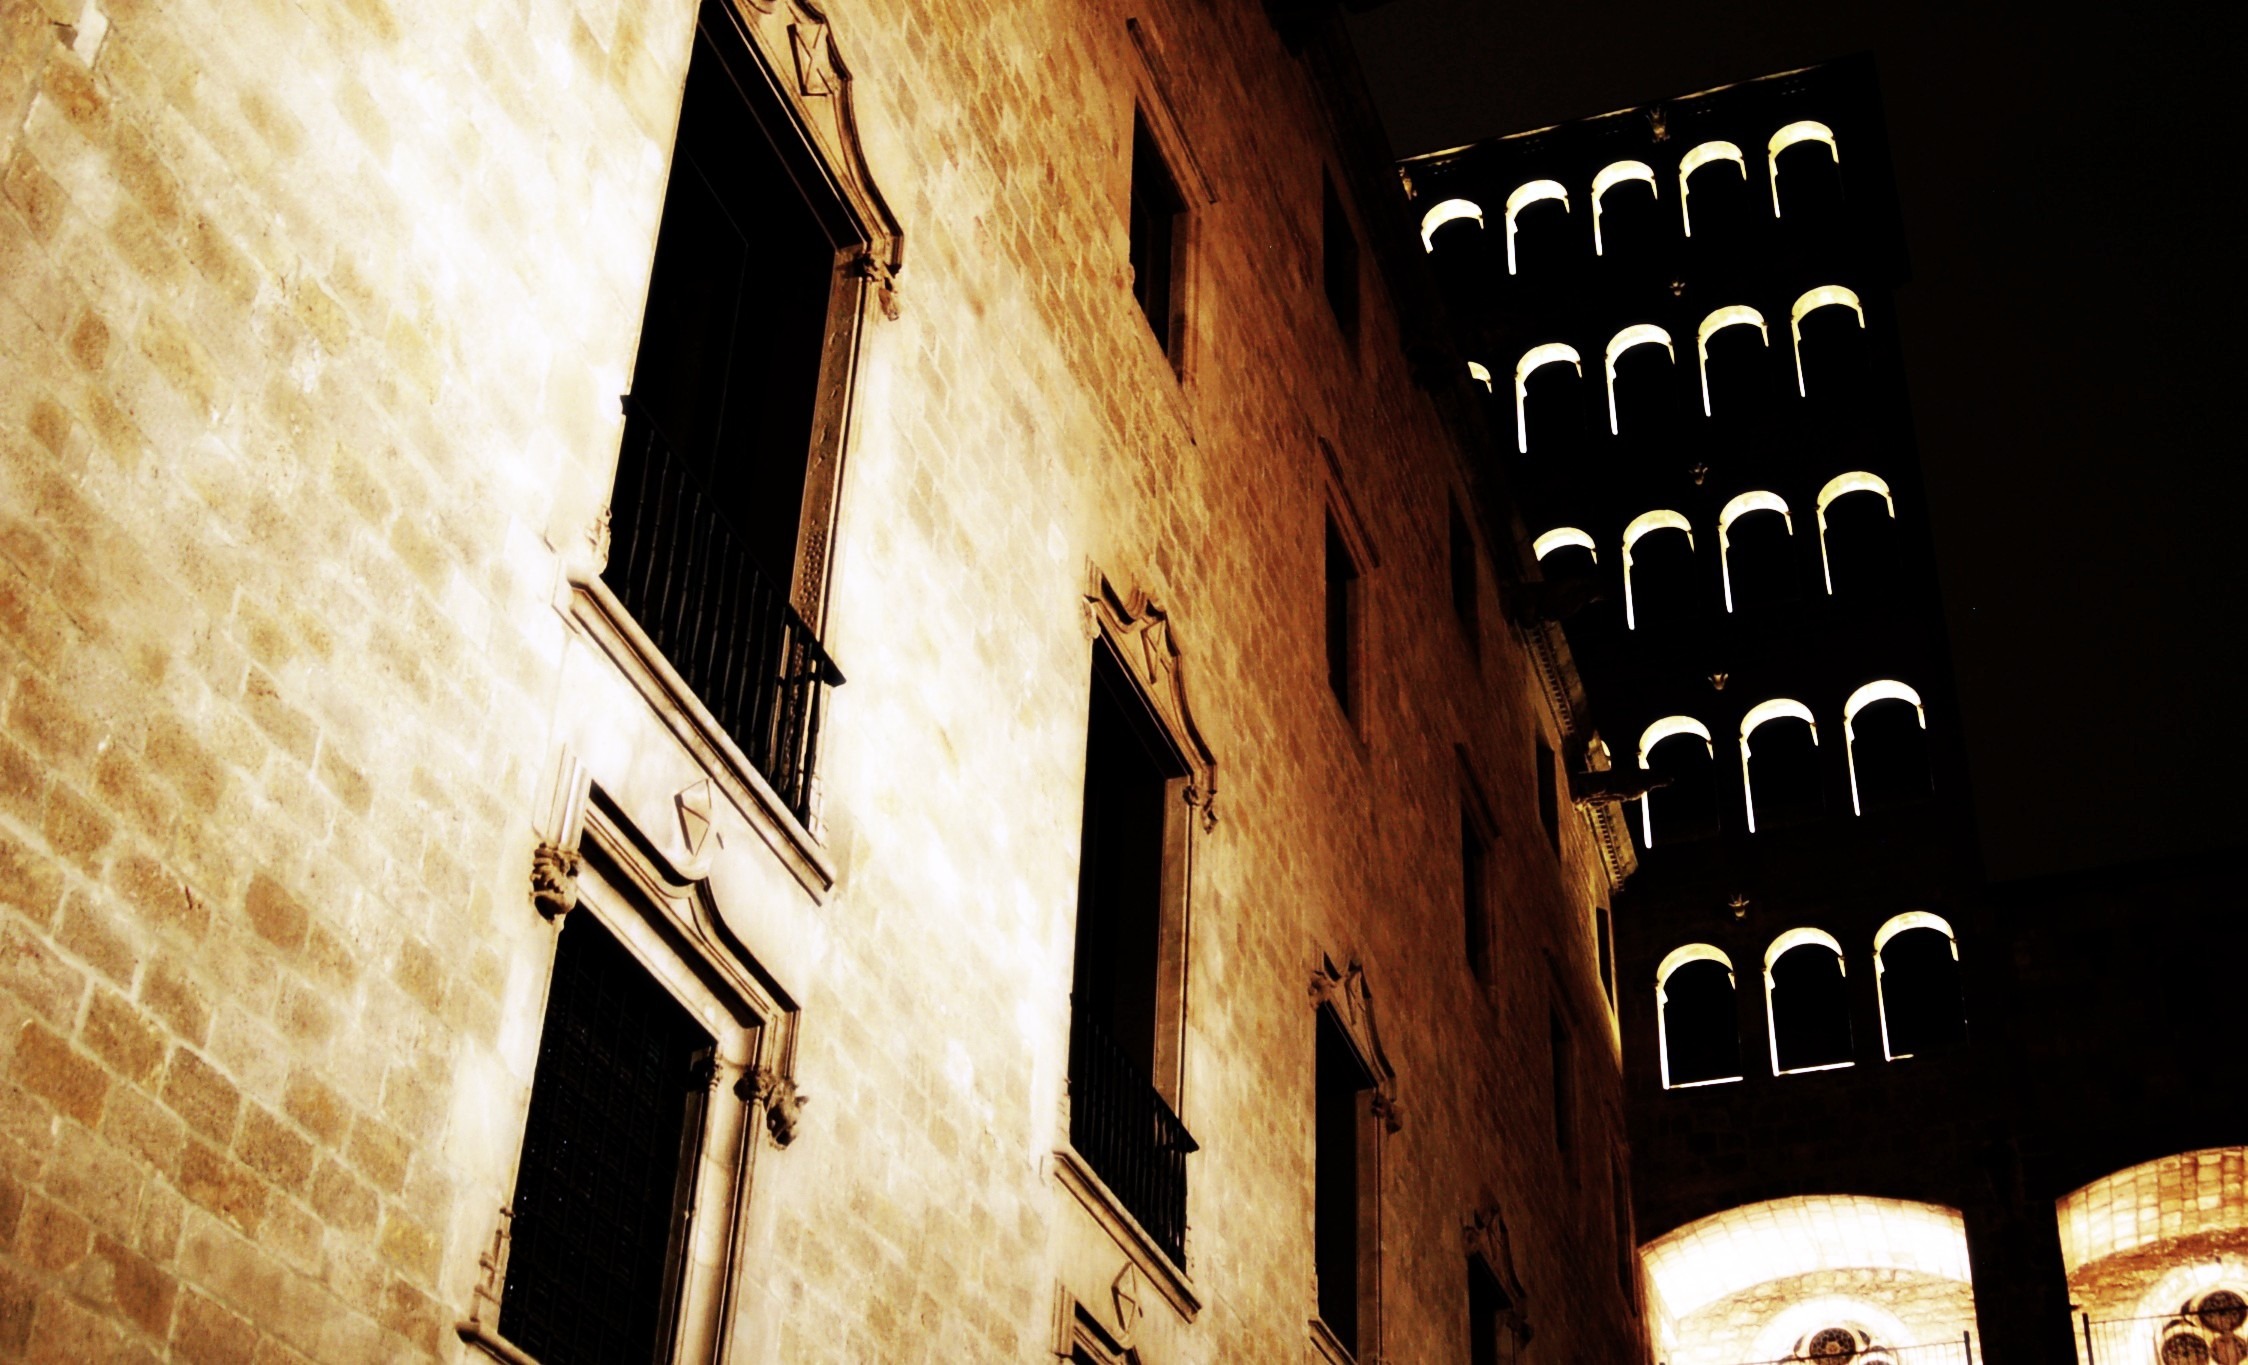
light, architecture, wood, wine, white, night, photography, city, color, darkness, black, barcelona, art, temple, photograph, catalonia, arc, arcades, shape, pla a del rei